Pocket edition

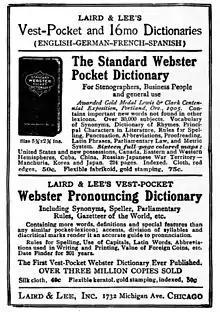
1895 advertisement for a pocket edition of Webster's Dictionary

A pocket edition is a small-sized copy of a book intended to fit in one's pocket. Small, pocket-sized variations of books have existed from early times. For example, the early 8th-century gospel book known as the St Cuthbert Gospel has a page size of only . However, the concept of producing a specific pocket edition of a book dates to the 20th century. It refers to an edition that has been altered to fit in the reader's pocket, usually by using thinner paper, smaller print, and abbreviation of the text: